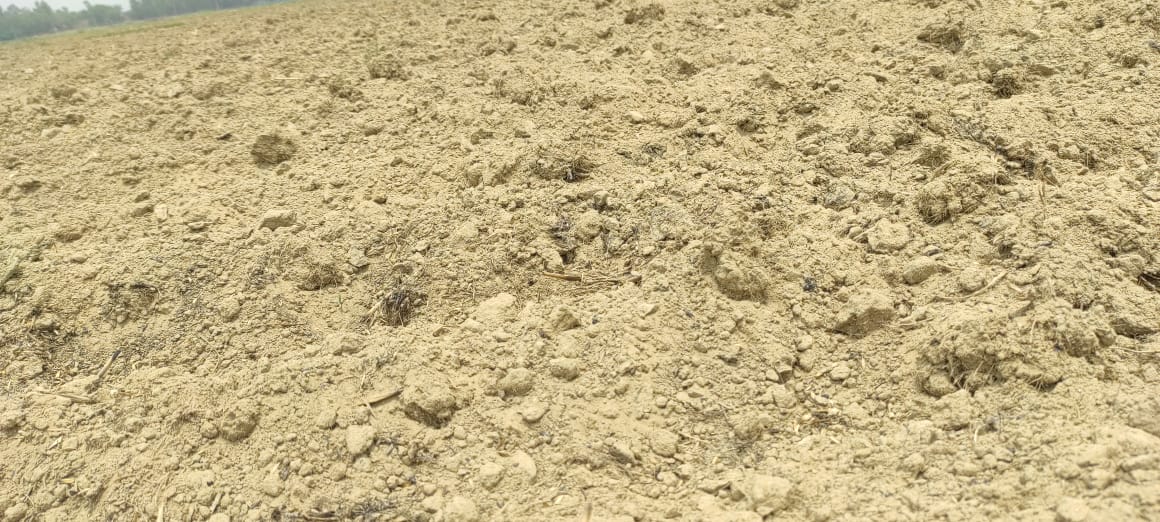
Soil type: Alluvial soil